H. Wallace Knapp

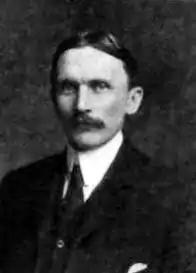
H. Wallace Knapp (1903)

Horatio Wallace Knapp (March 31, 1869 – April 4, 1929) was an American politician who represented Clinton County in the New York State Assembly over the course of 1903, 1904, 1905 and 1906; and in the New York State Senate during 1907 and 1908.